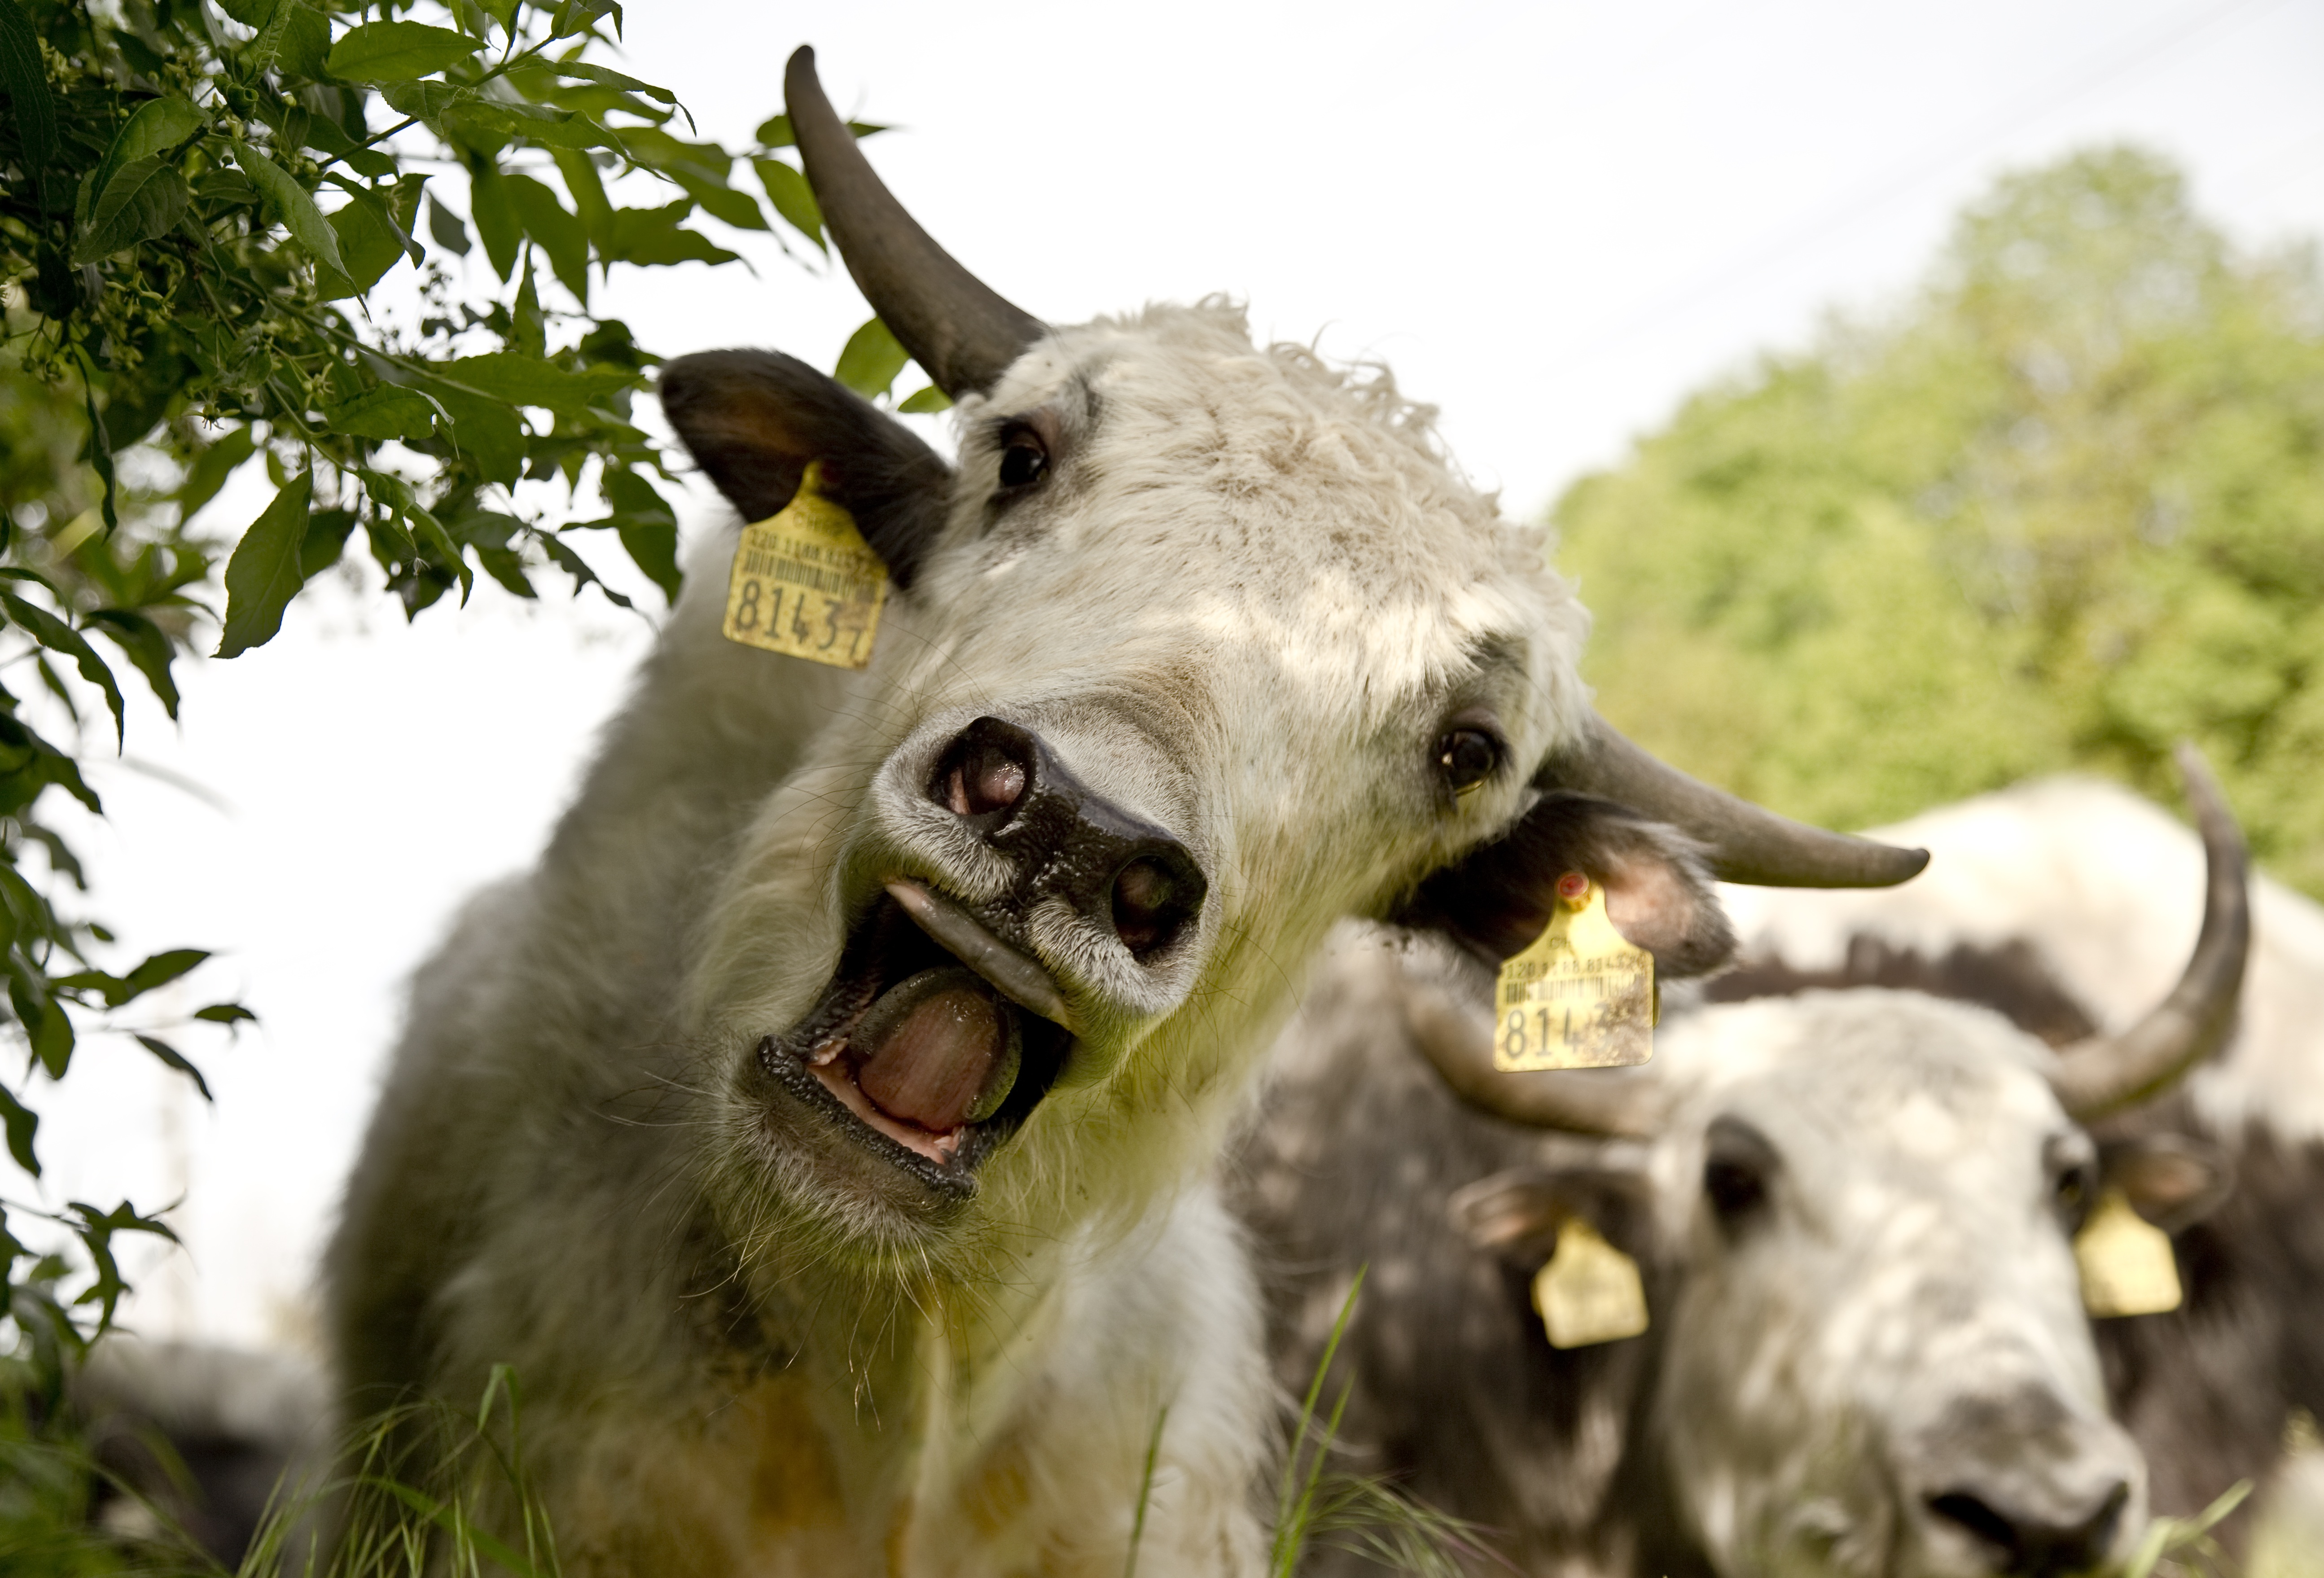
meadow, wildlife, horn, cattle, livestock, mammal, agriculture, beef, fauna, calf, switzerland, yak, ruminant, cattle like mammal